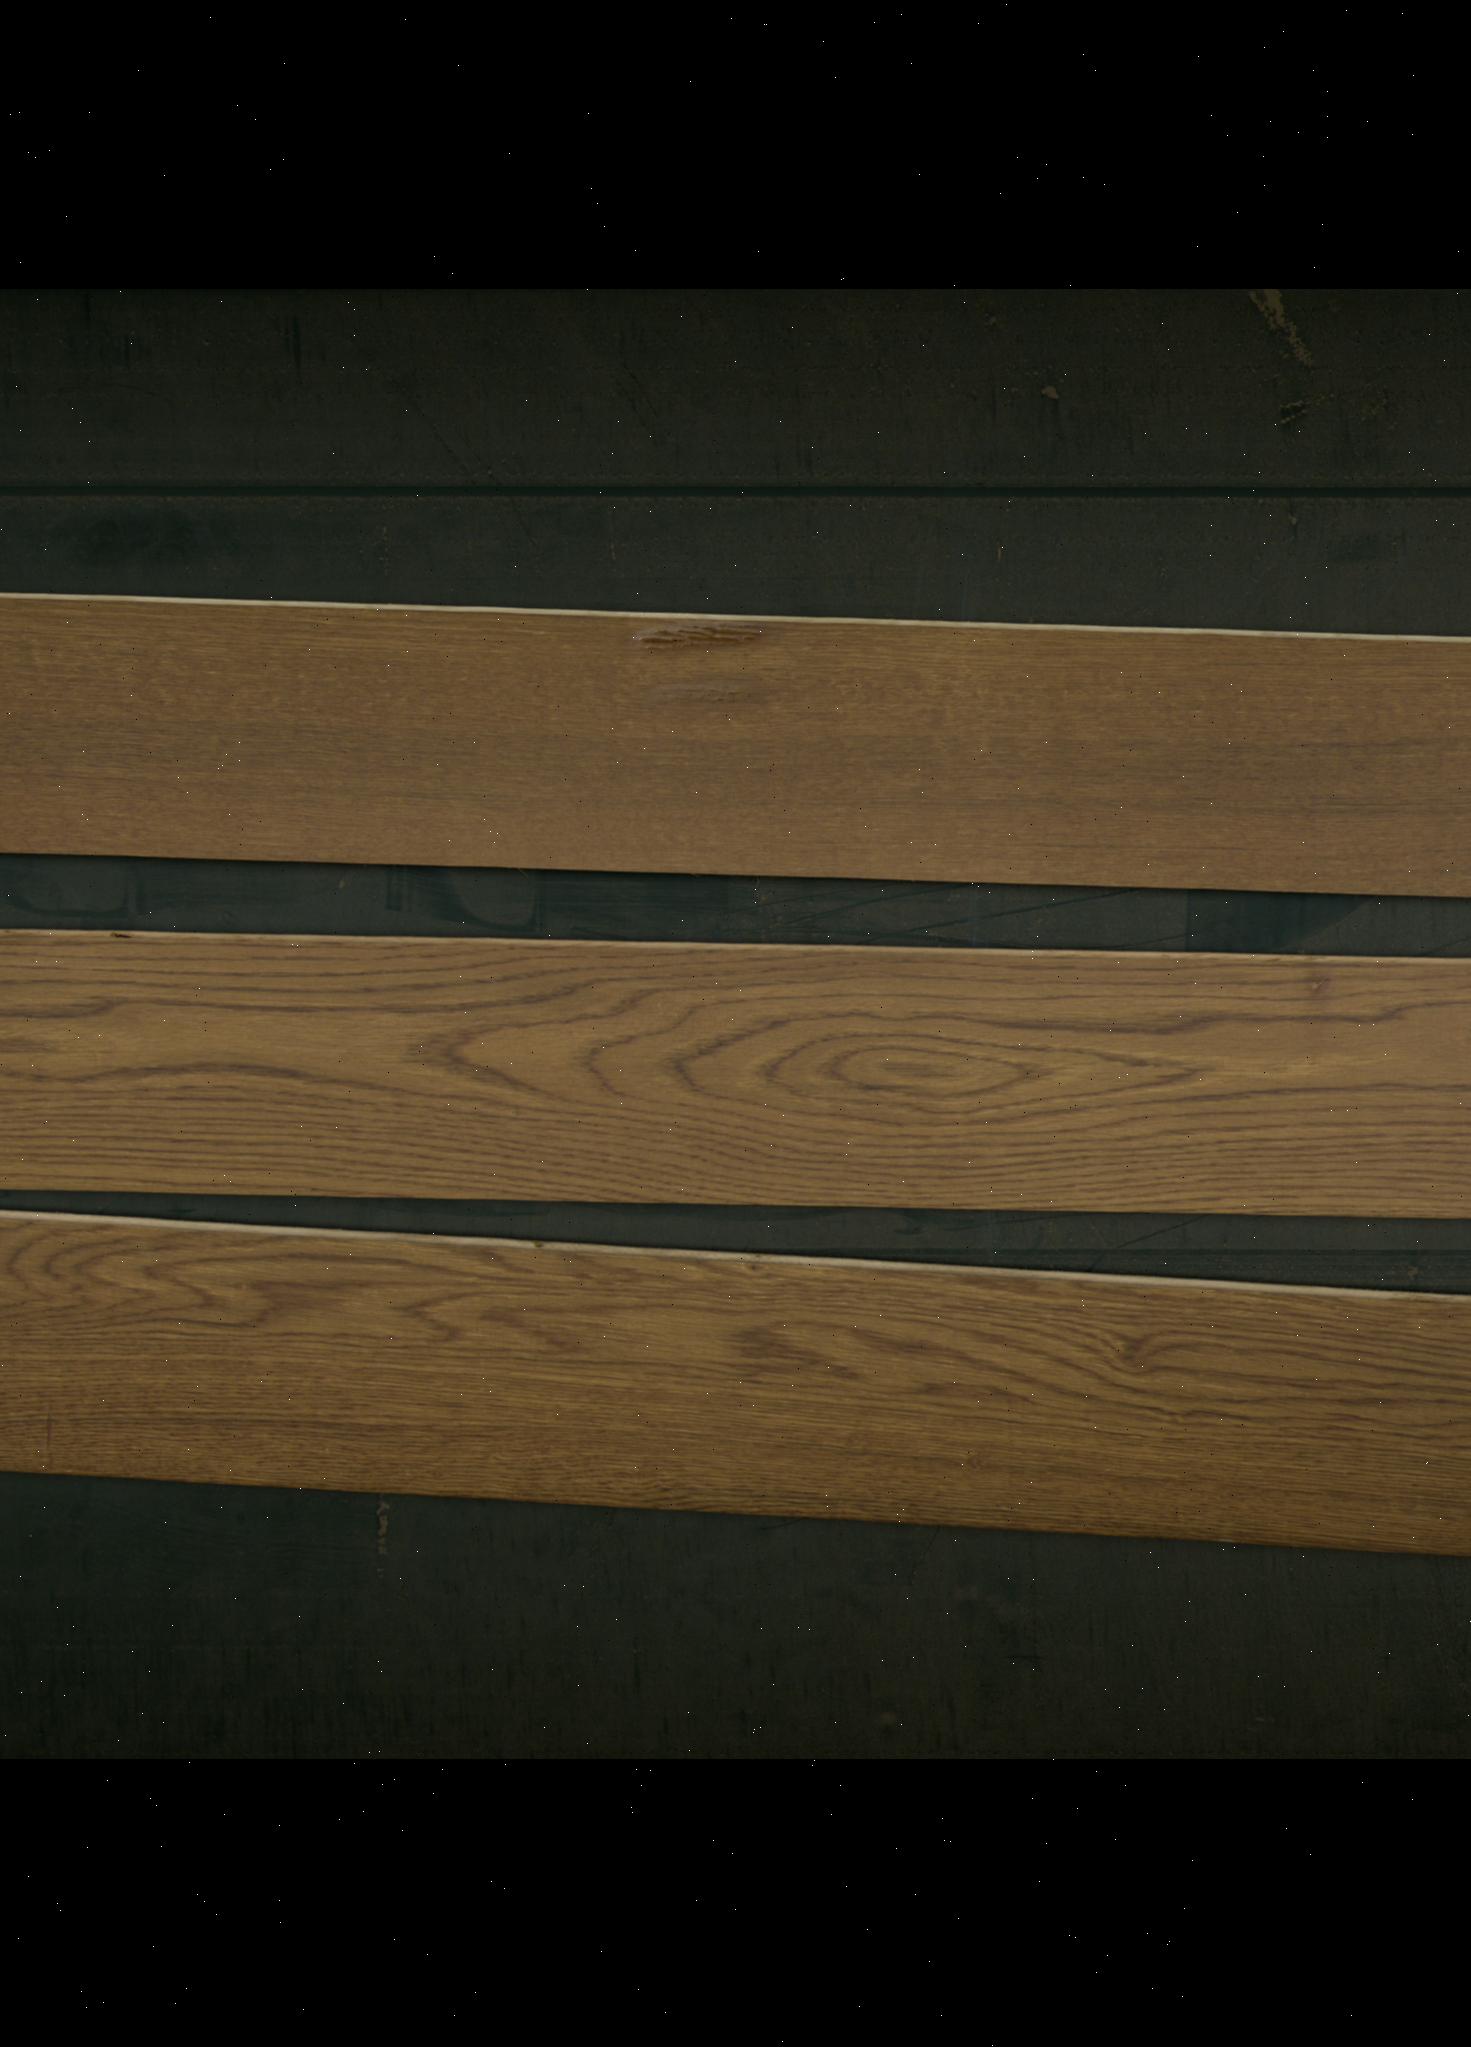
Label: mixers